Horacio Usandizaga

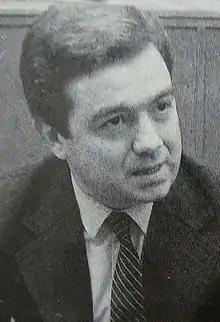

Horacio Daniel Usandizaga (born June 15, 1940 in J.B.Molina), also known informally as "El Vasco" (Spanish: The Basque), is an Argentine politician.